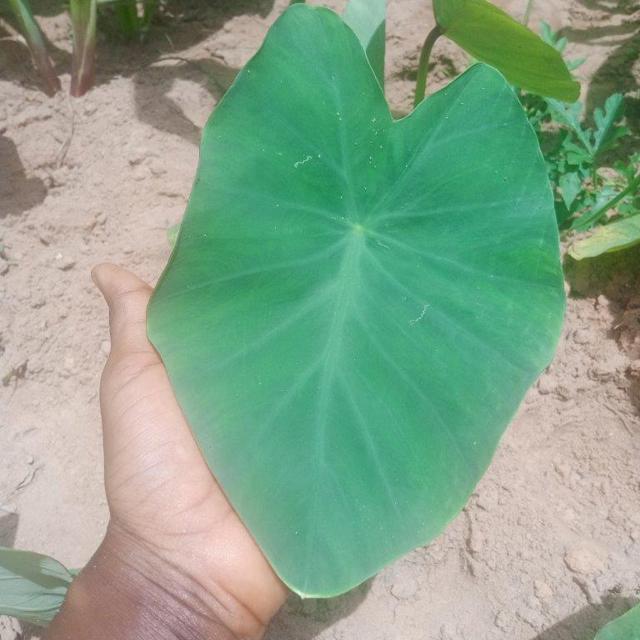
Label: Healthy